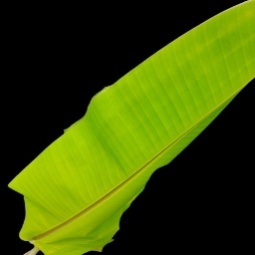
Label: Zinc